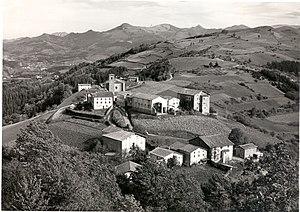
Alkiza est une municipalité rurale du centre du Guipuscoa, au nord-ouest de la région de Tolosaldea, à 27 kilomètres au sud de Saint-Sébastien dans la Communauté Autonome du Pays Basque. En 2016, elle comptait 346 habitants, dont 88,8% étaient bascophones. C'est une municipalité indépendante depuis 1731, auparavant elle dépendait de Tolosa et de Saint-Sébastien.